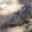
Label: crocodile